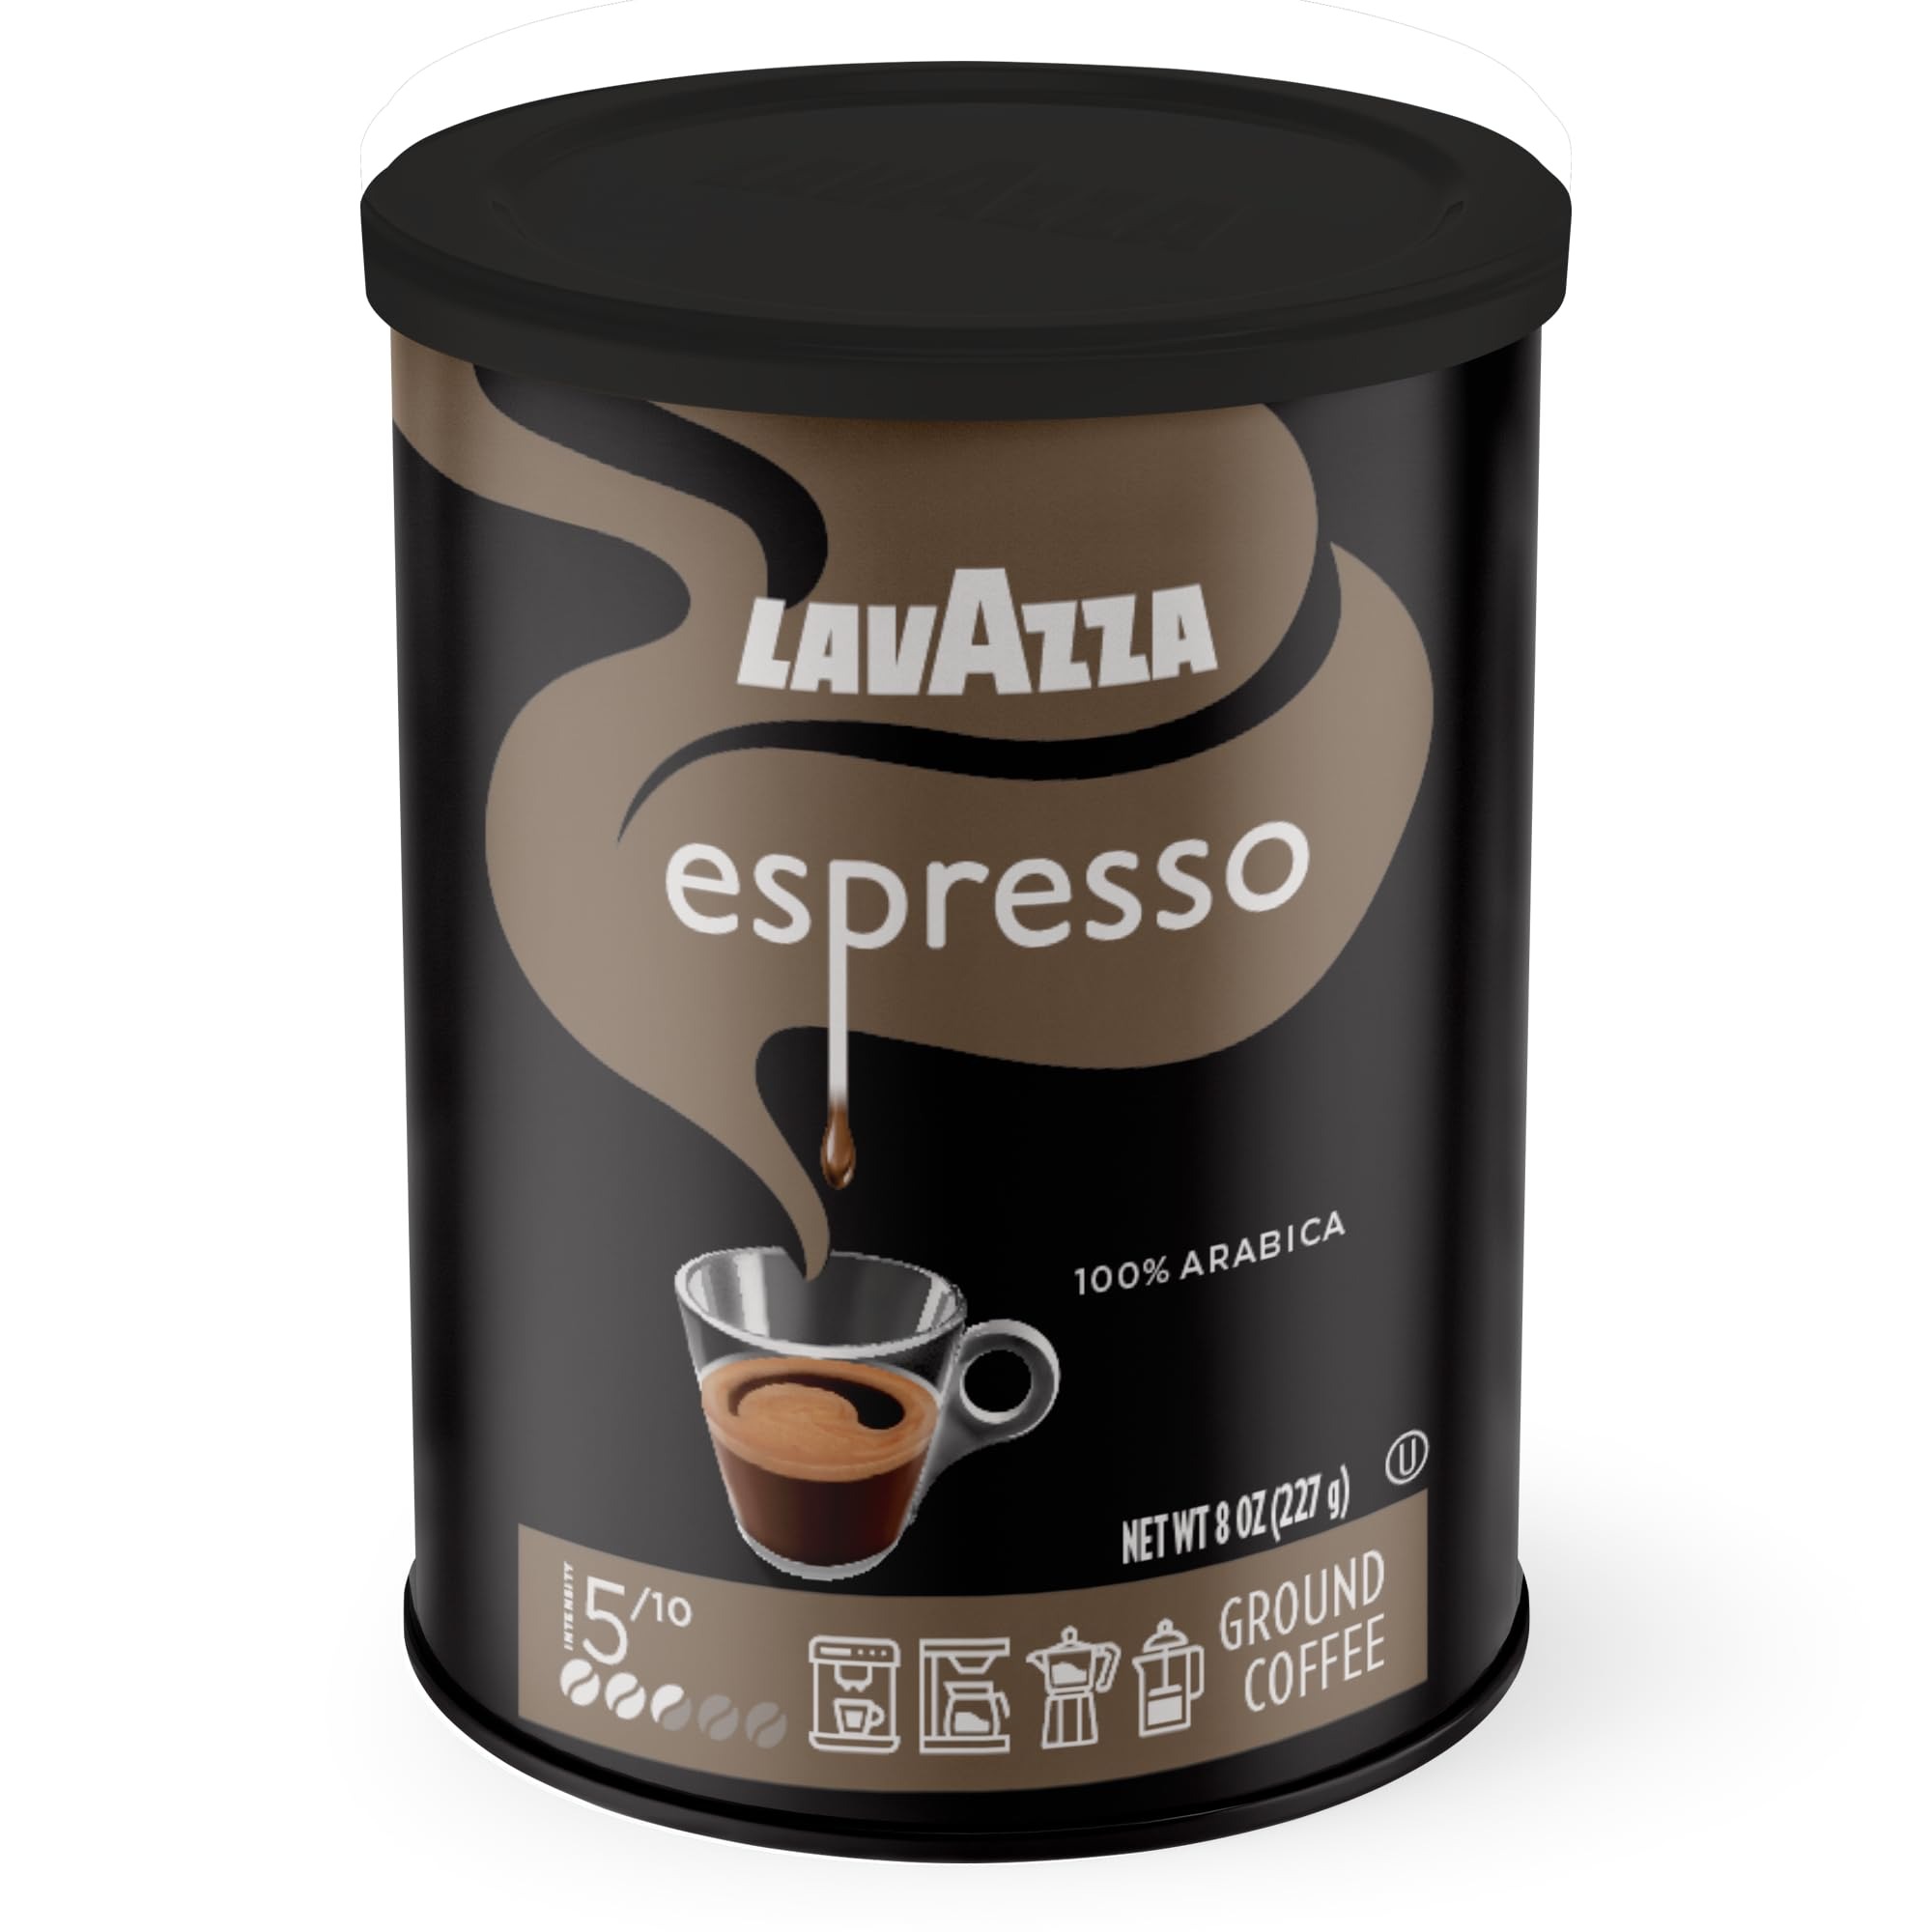
Item Name: Lavazza Espresso Ground Coffee, Medium Roast, 100% Arabica, 8 oz Tin (Pack of 6)
Bullet Point 1: LAVAZZA ESPRESSO: A 8 oz ground coffee tin ideal for espresso and drip preparation. (Pack of 6)
Bullet Point 2: INTENSITY AND ROAST: With a 5/10 intensity, this fragrant medium roast offers a sweet and aromatic finish
Bullet Point 3: BLEND: A 100% Arabica, naturally caffeinated blend sourced from South America and Africa
Bullet Point 4: AROMATIC NOTES: Florals and fruit
Bullet Point 5: PREPARATION: Ideal for espresso machines, moka pot, drip coffee machines, or French press.
Value: 48.0
Unit: Ounce

Price: 9.95